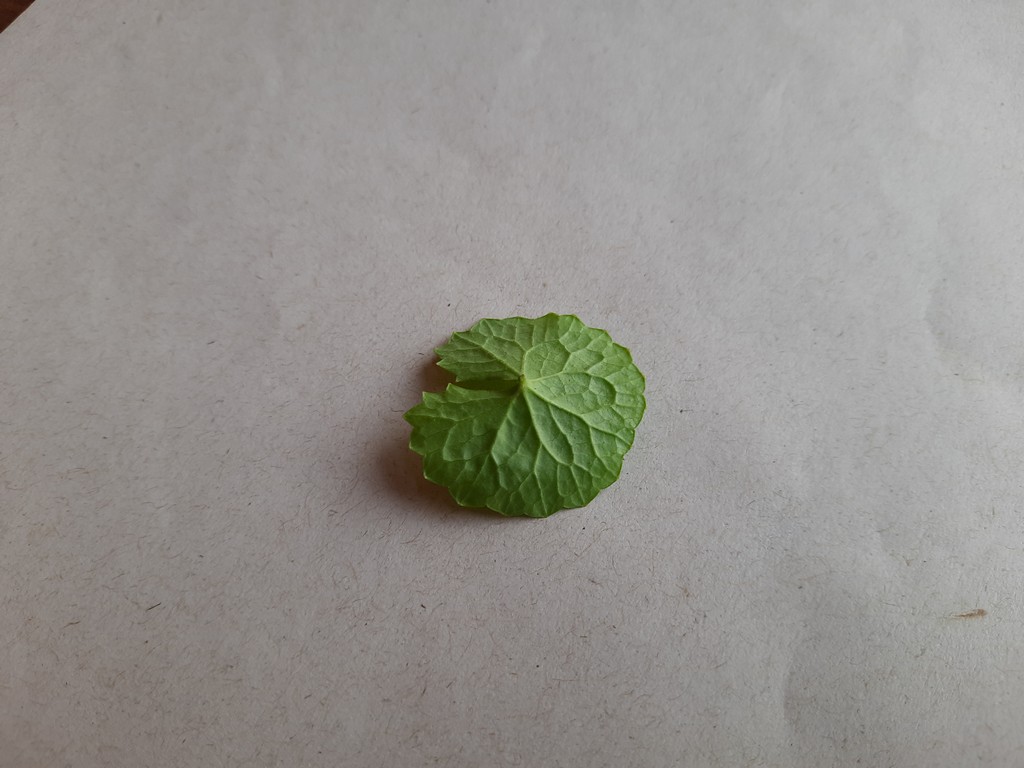
Label: Healthy